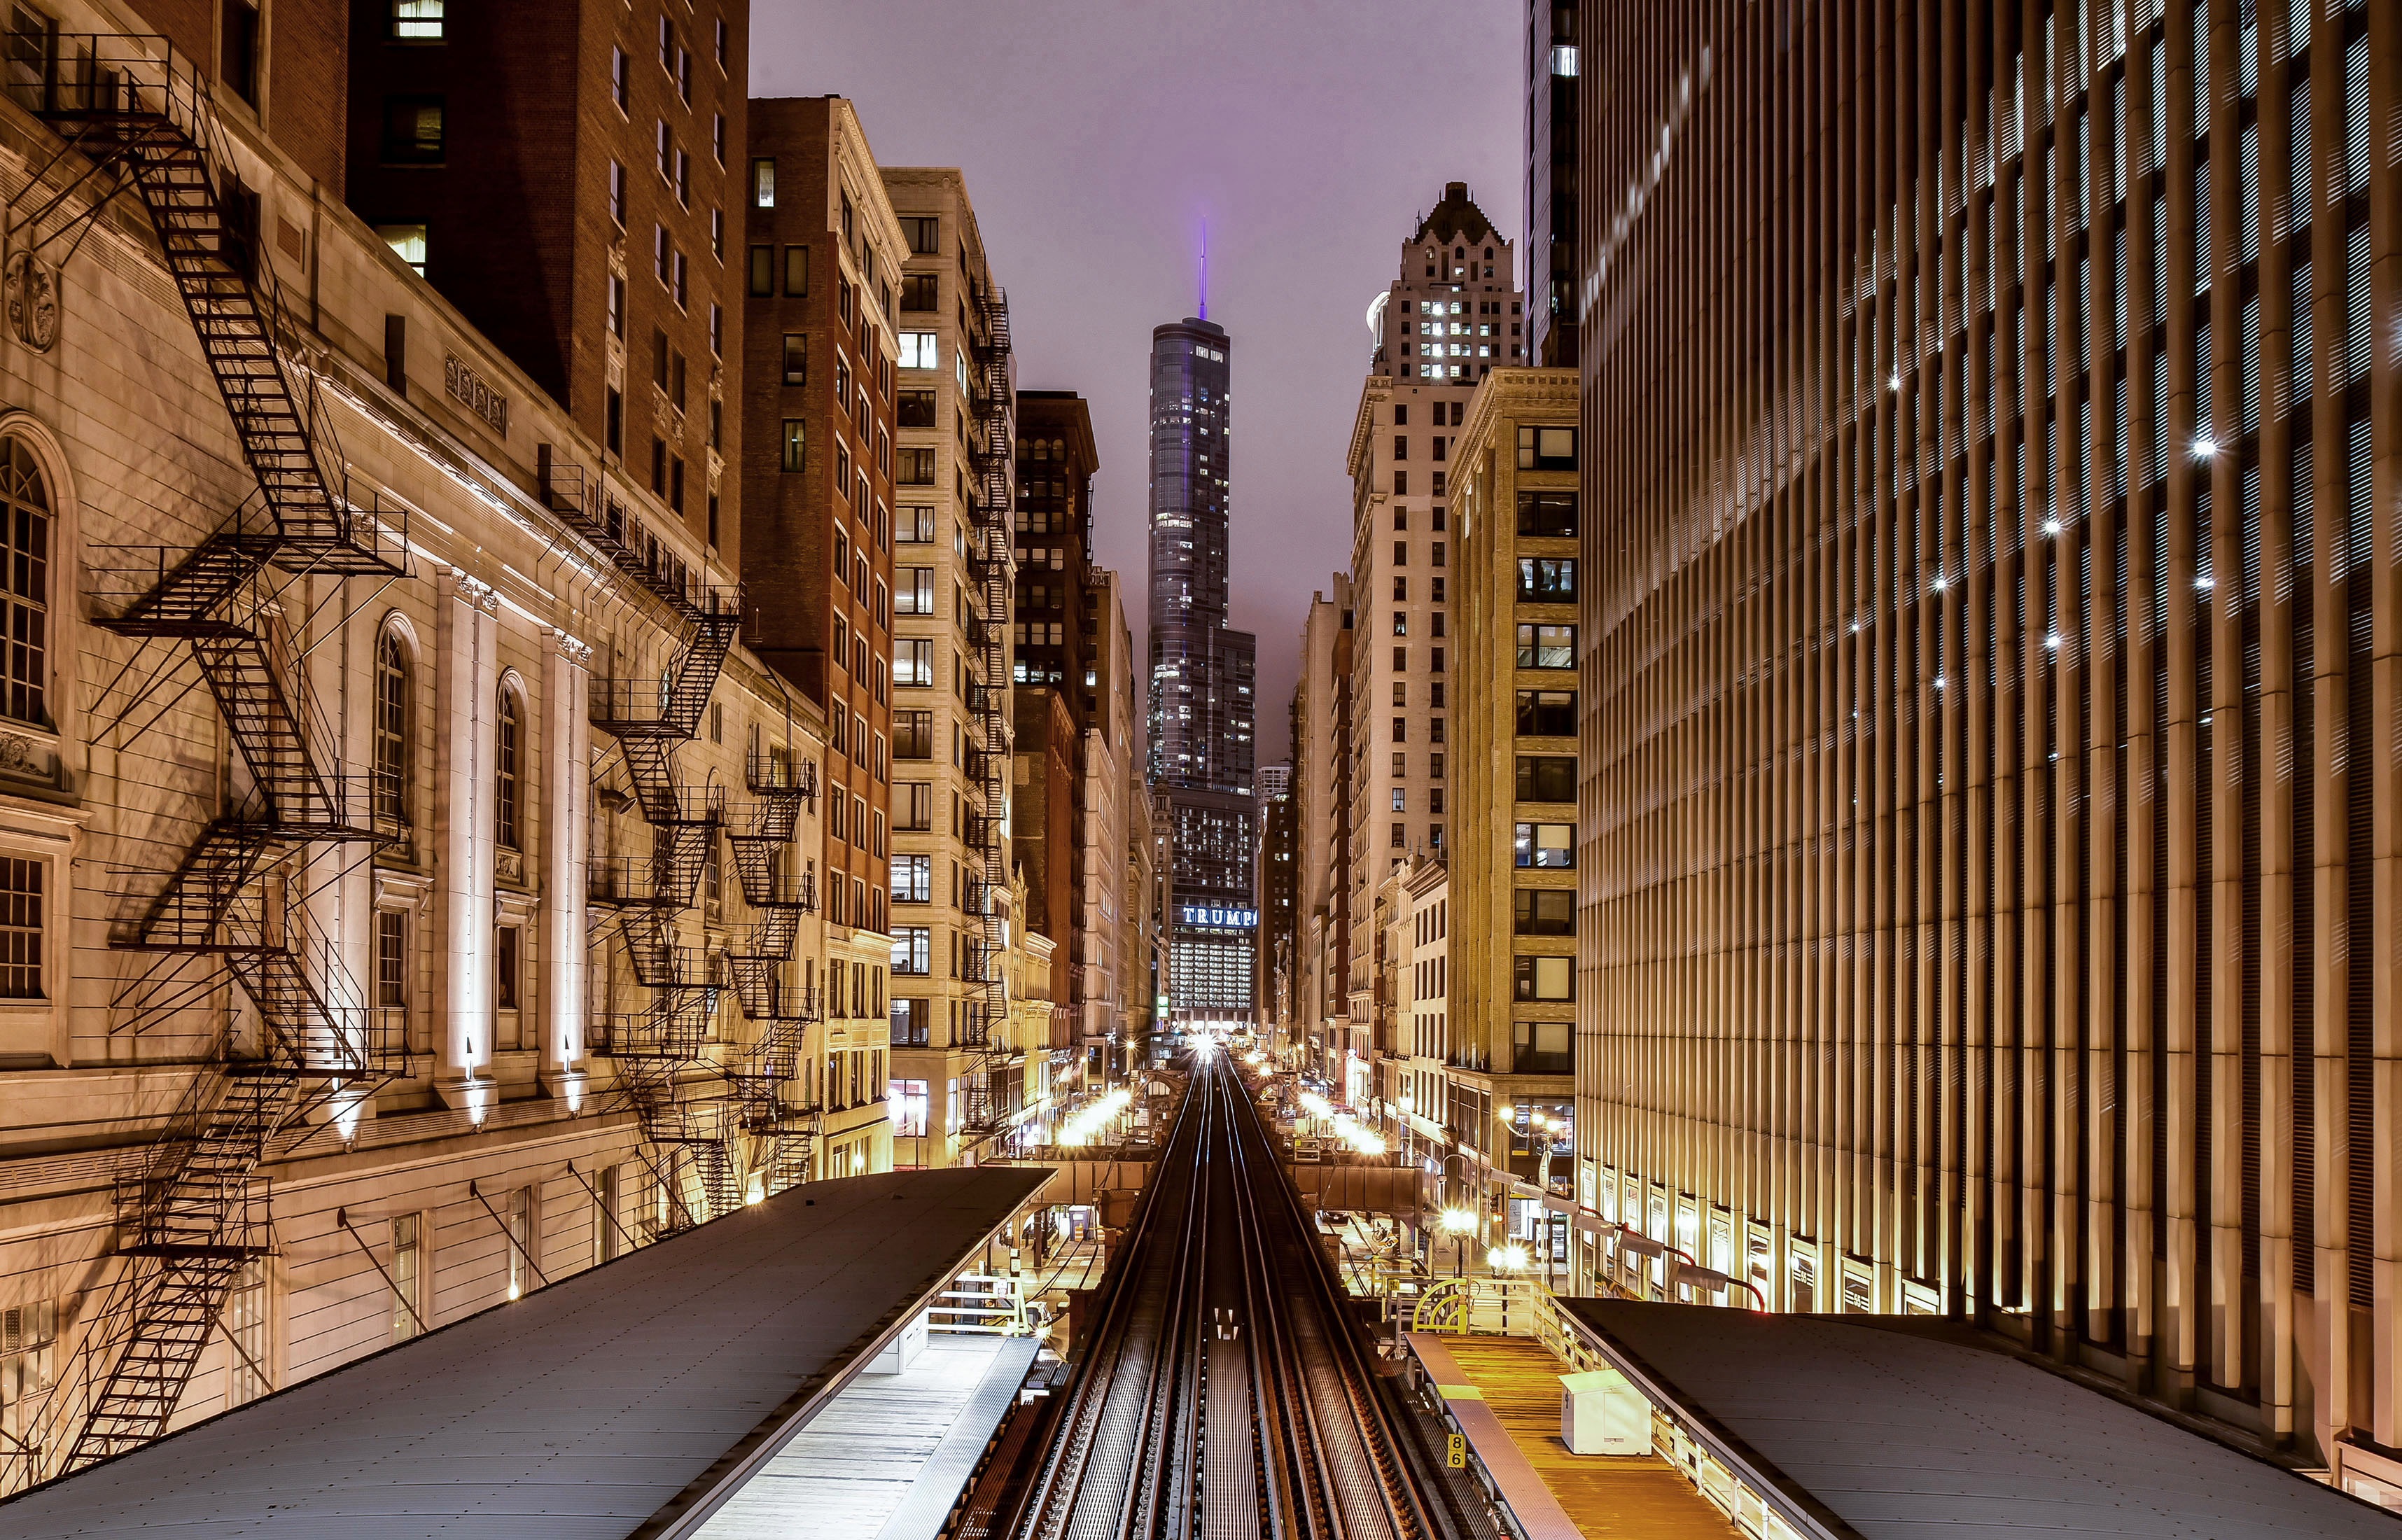
architecture, night, city, skyscraper, urban, cityscape, downtown, facade, lights, buildings, symmetry, metropolis, urban area, metropolitan area